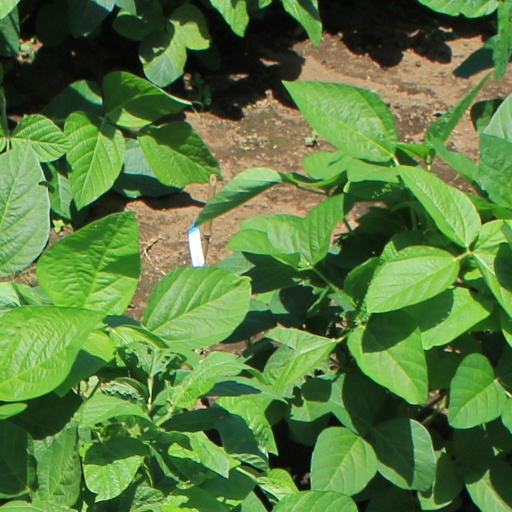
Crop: soybean